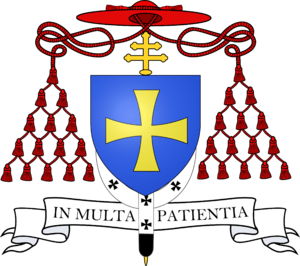
Armoiries de Joseph-Alfred Cardinal Foulon qui fut évêque de nancy puis archevêque de Besançon puis archevêque de Lyon.
La fondation légendaire du diocèse de Besançon remonte vers la fin du IIᵉ siècle, lorsque Saint Ferjeux et son frère Saint Ferréol auraient évangélisé la ville.
Joseph-Alfred Foulon, né le 29 avril 1823 à Paris et décédé le 23 janvier 1893 à Lyon, prêtre français, est évêque de Nancy, archevêque de Besançon puis de Lyon, et cardinal.
L'héraldique cardinalice se caractérise par ses ornements extérieurs. C'est toujours un chapeau de prêtre à bords larges, muni de cordelettes à trente glands de couleur rouge. L'écu représente souvent le blason de la famille du cardinal, si celle-ci en possède un.